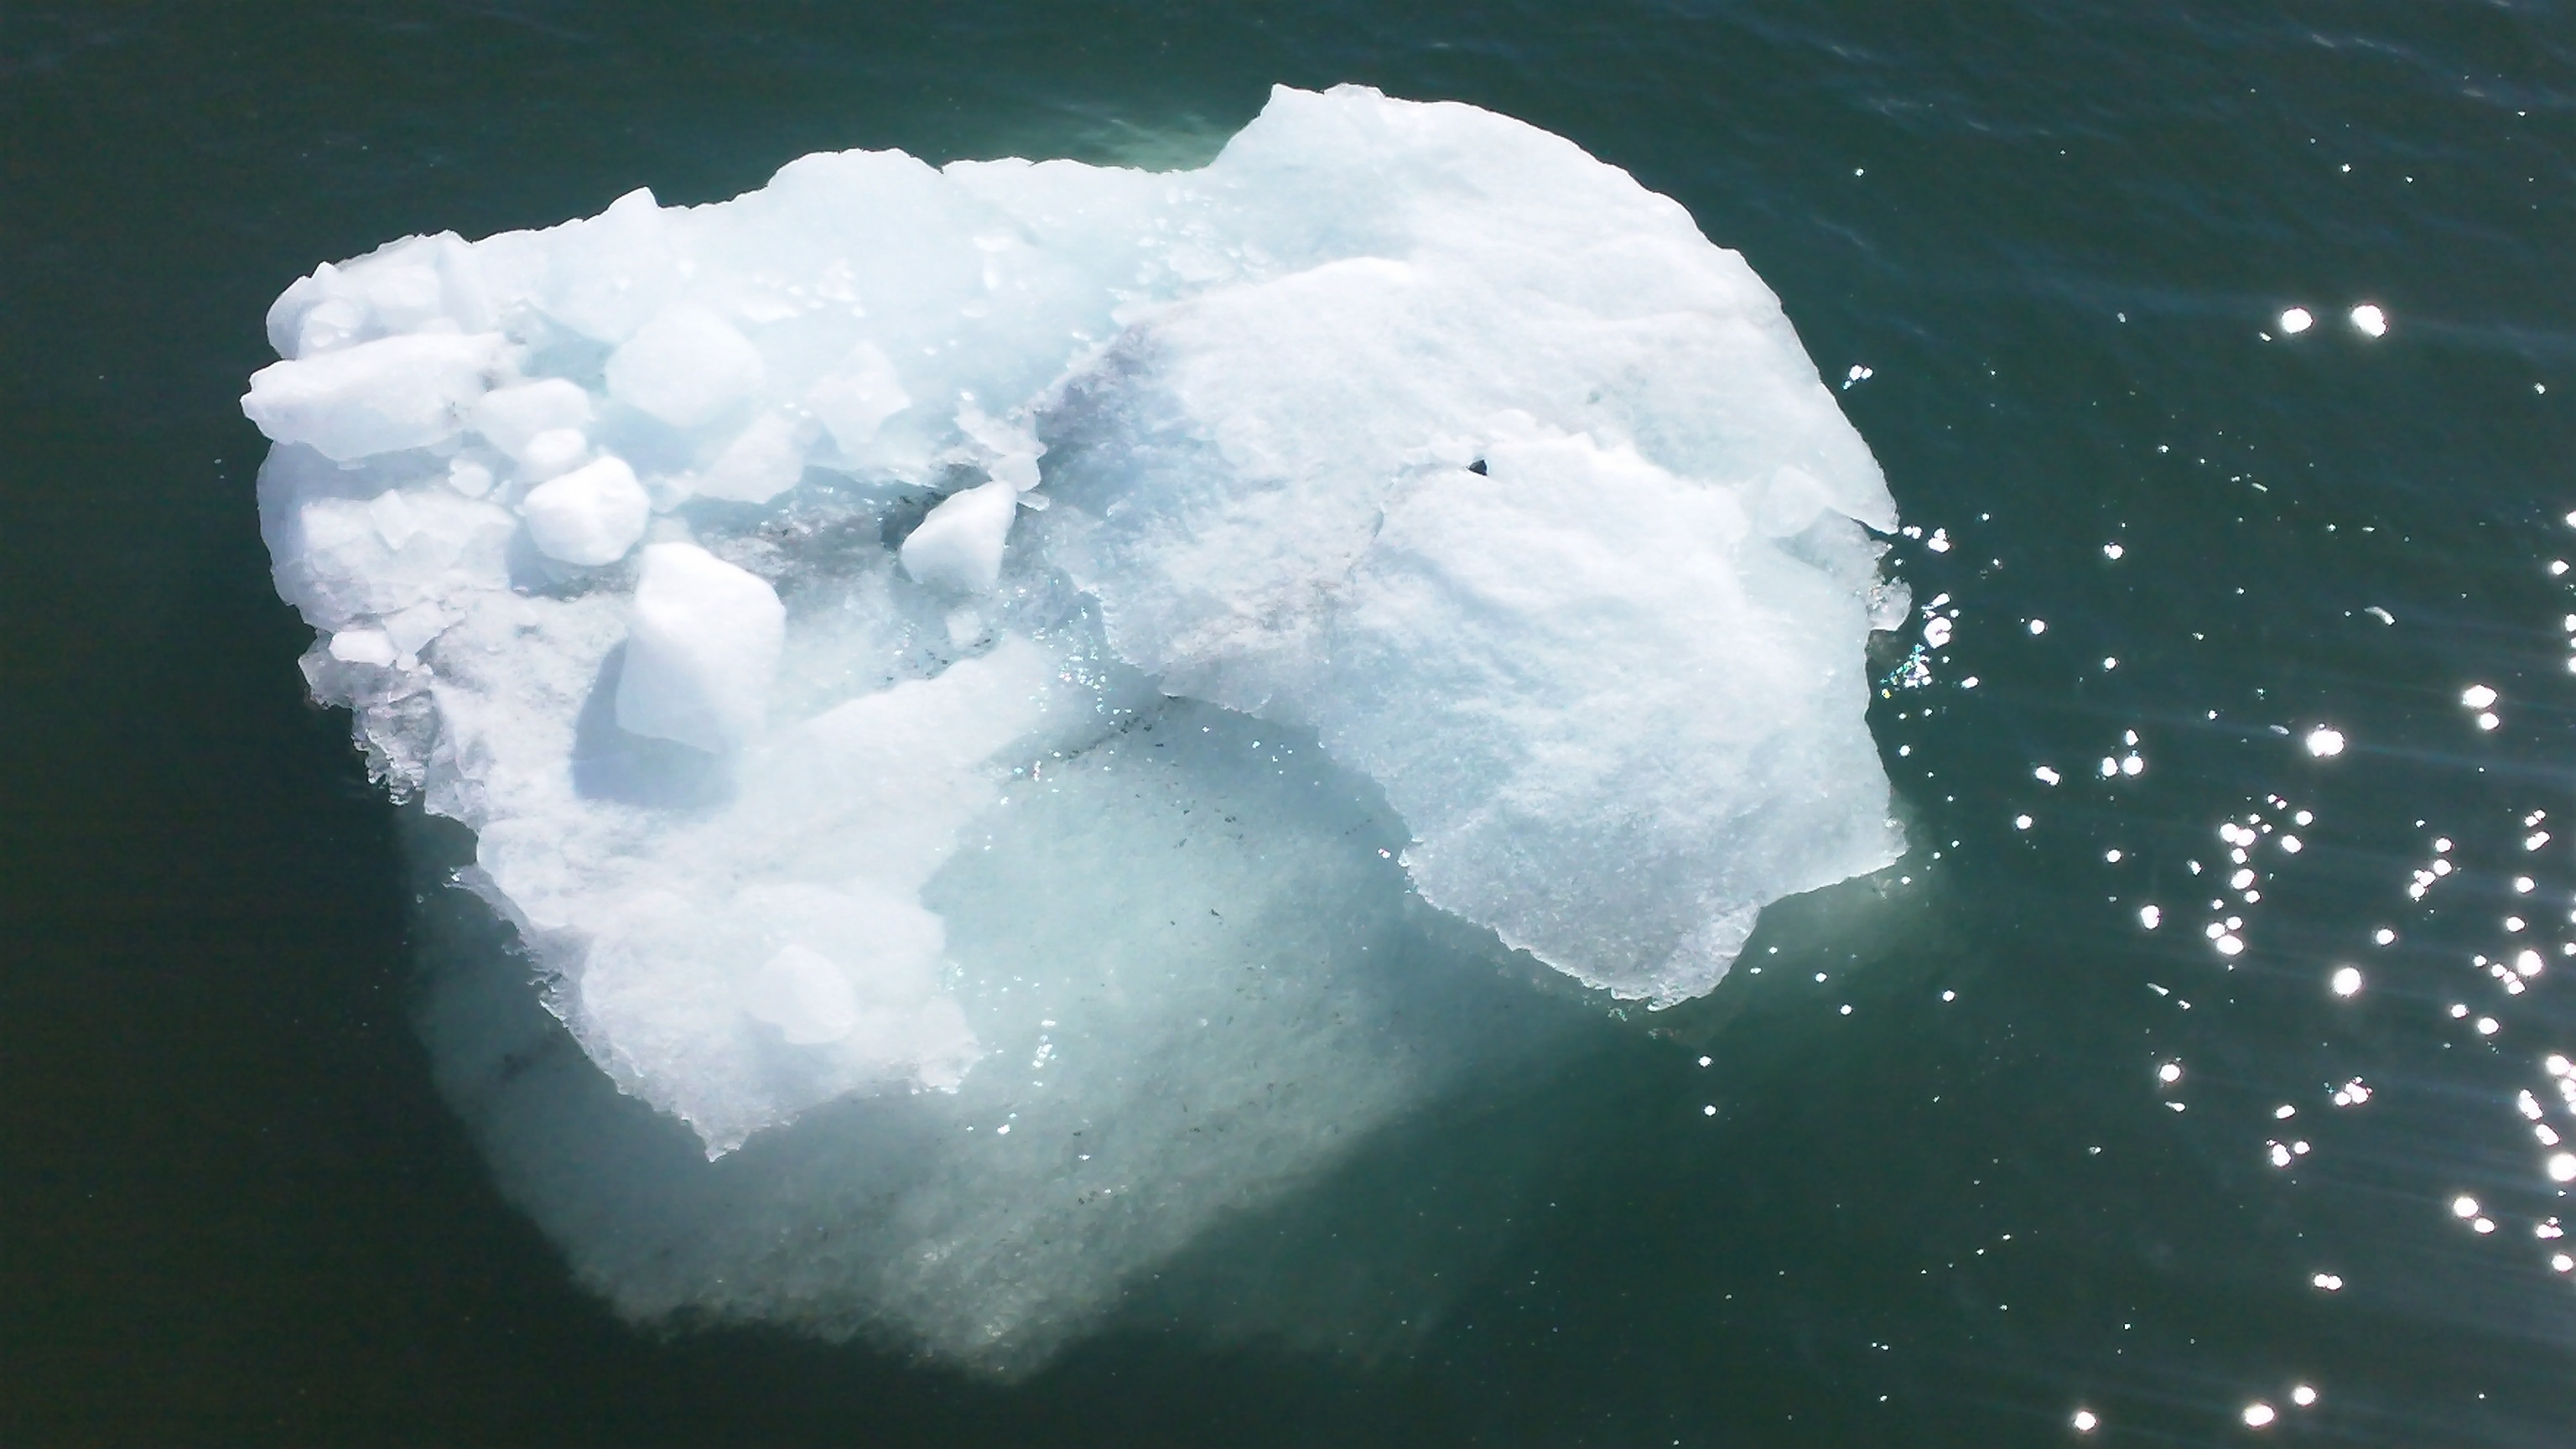
ice, iceberg, alaska, melting, freezing, arctic ocean, gracier ice, whittier, sea ice